Kosher animals

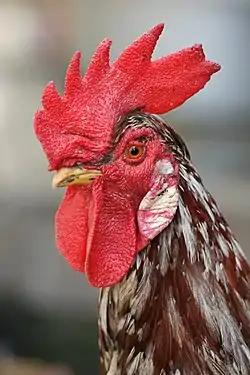
Rooster

Due to the difficulty of identification, religious authorities have restricted consumption to specific birds for which Jews have passed down a tradition of permissibility from generation to generation. Birds for which there has been a tradition of their being kosher include: